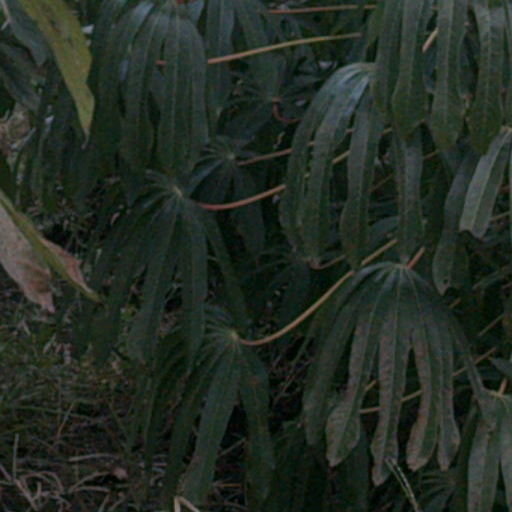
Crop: cassava